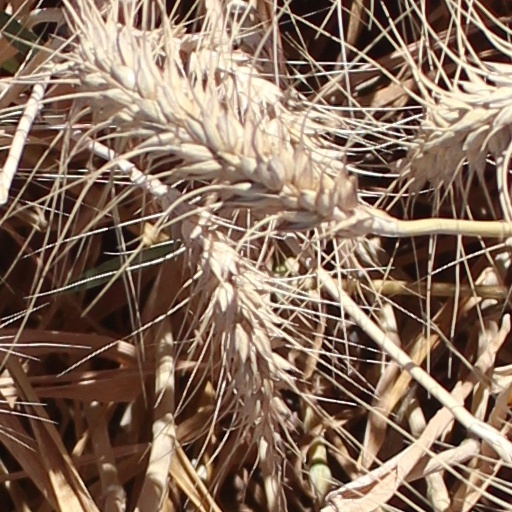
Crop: wheat